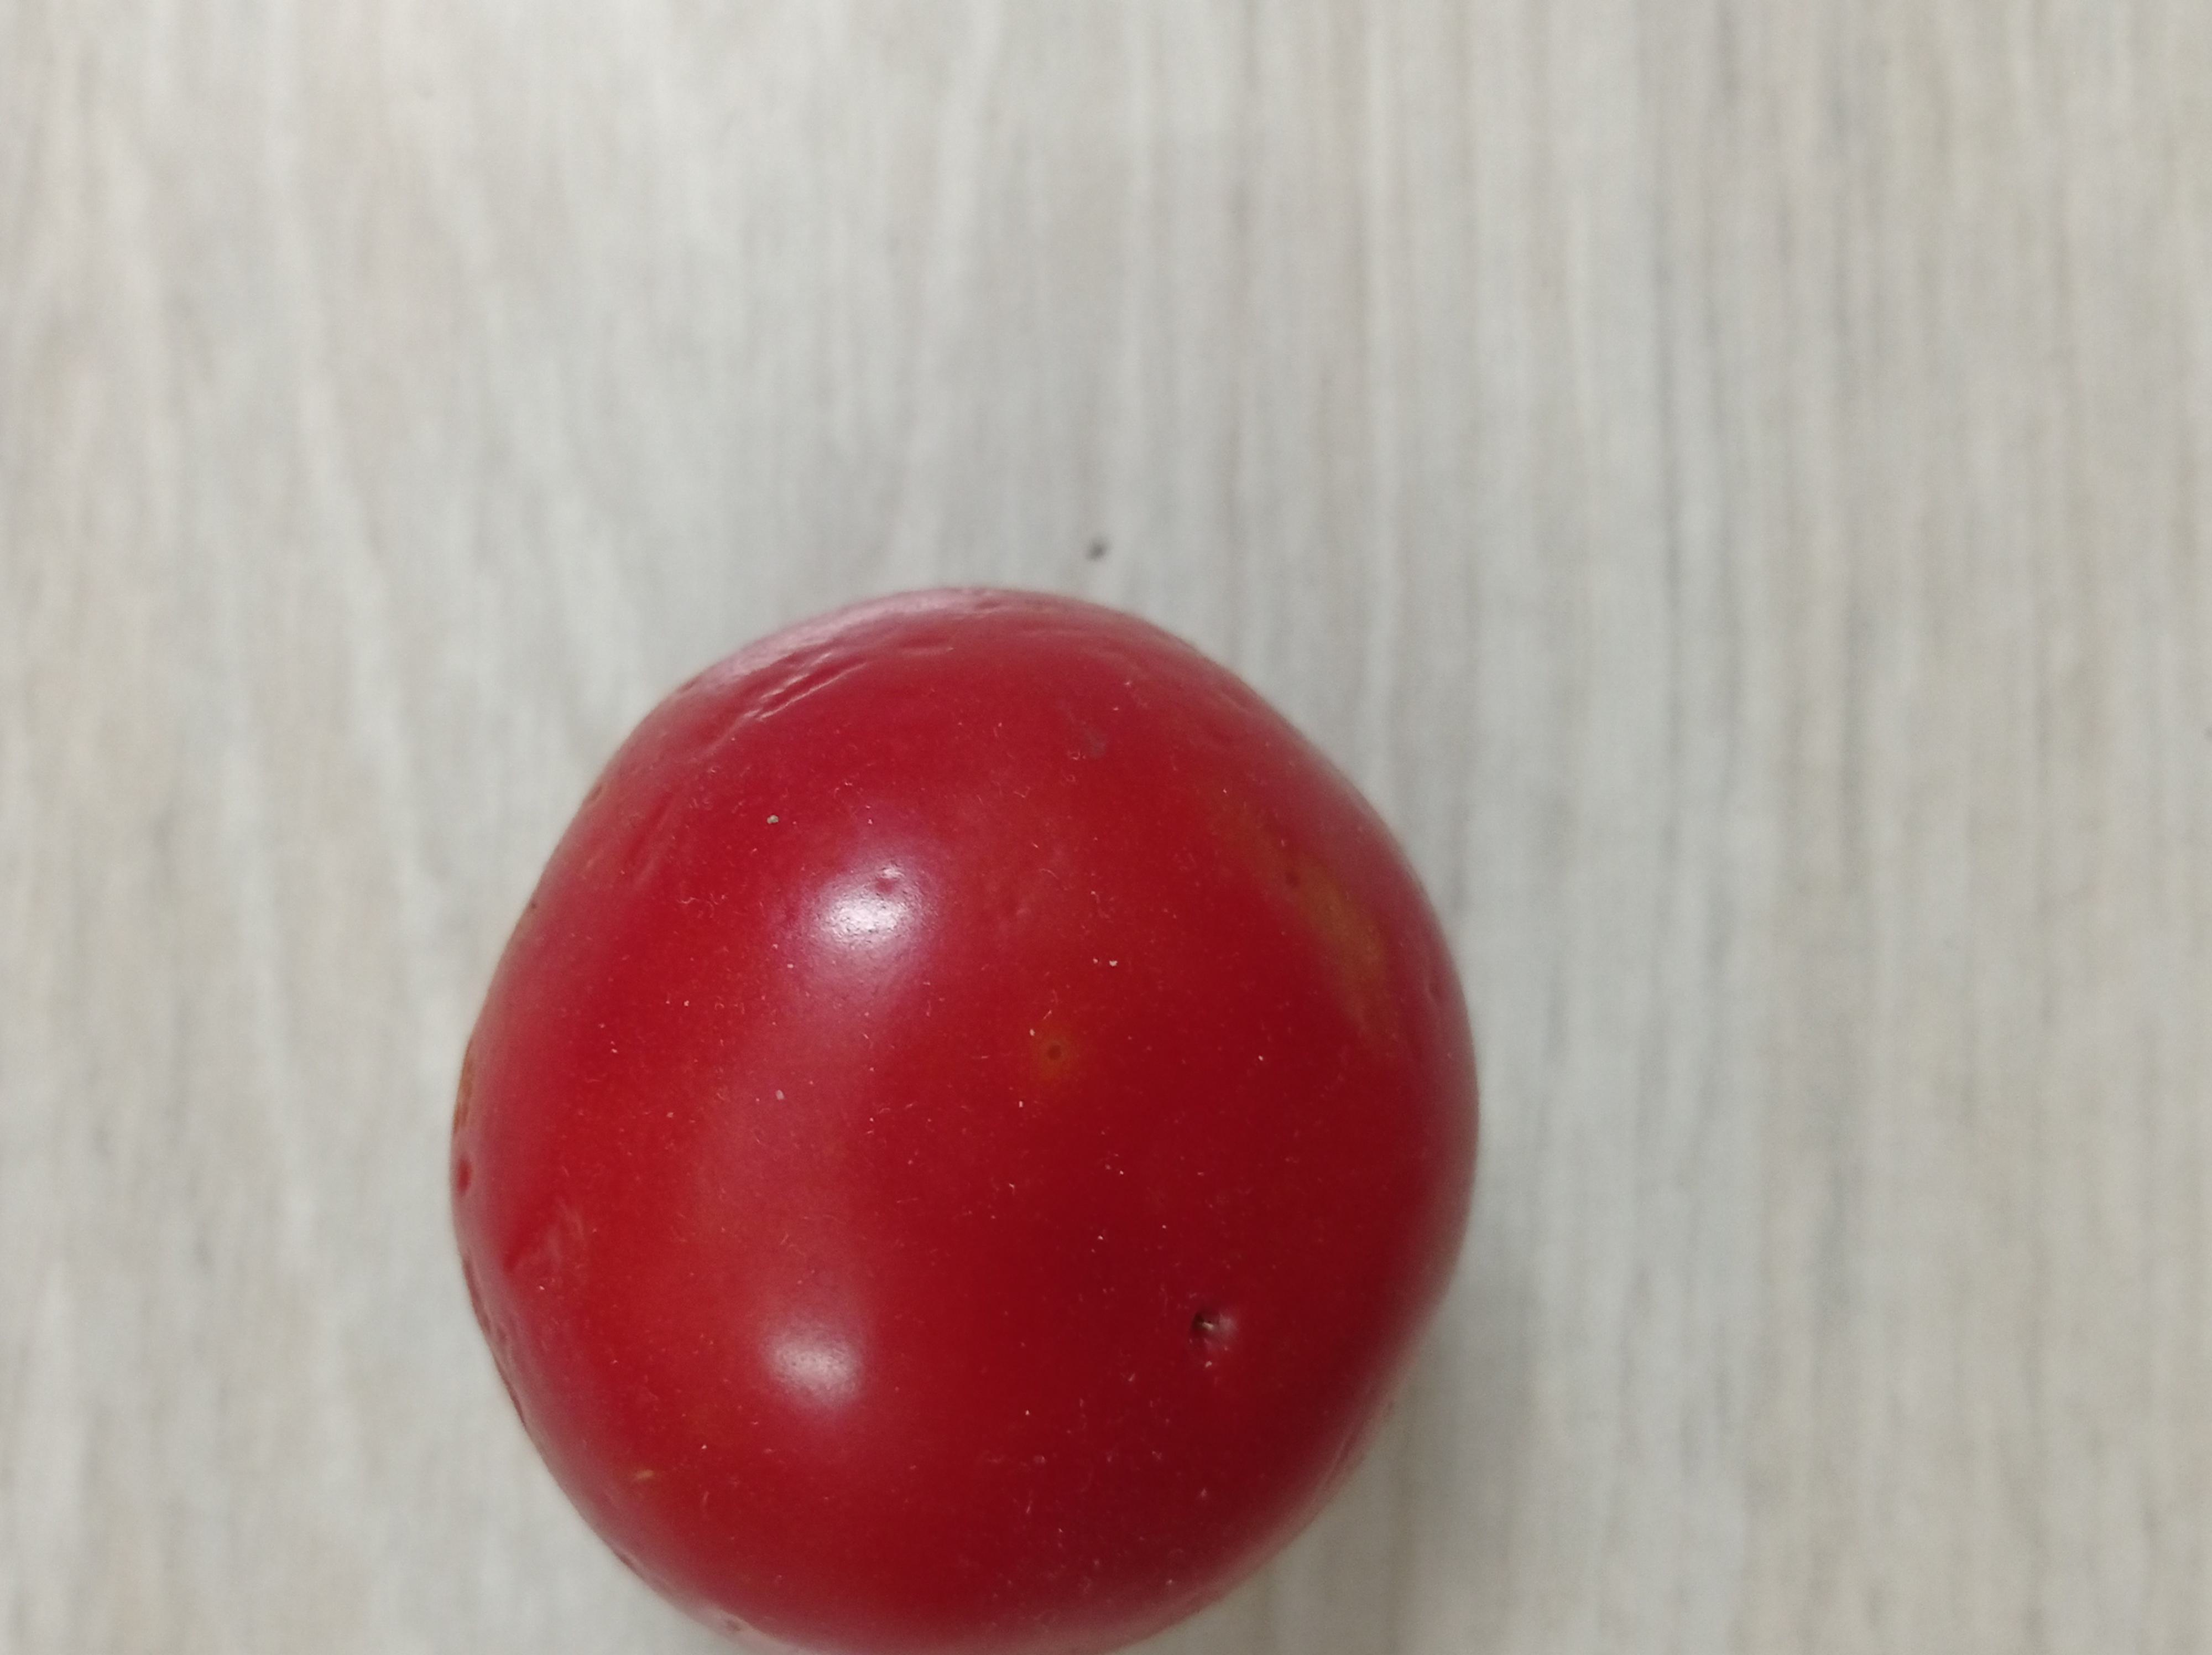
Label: Fresh